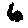
Label: 6